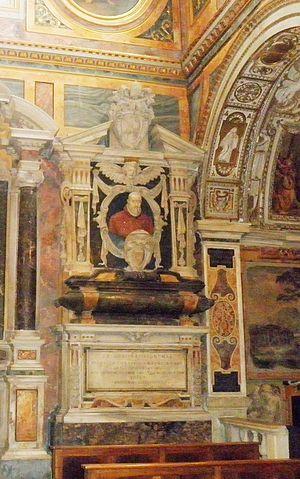
Federico Cornaro, seniore est un cardinal italien du XVIᵉ siècle. Il est un petit-neveu de Catherine Cornaro, la reine de Chypre et il est le frère du cardinal Alvise Corner, l'oncle du cardinal Francesco Cornaro, iuniore et le grand-oncle du cardinal Federico Baldissera Bartolomeo Corner. Les autres cardinaux de la famille Corner sont Marco Corner, Francesco Corner, seniore, Giorgio Corner et Giovanni Cornaro.
L'église San Silvestro al Quirinale est une église romaine située sur le Quirinal.